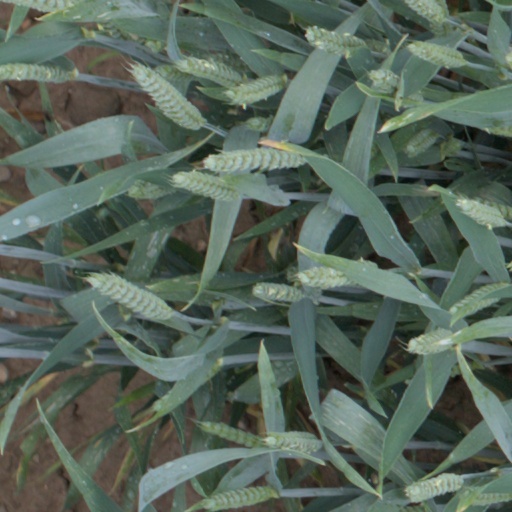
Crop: wheat